Aithalakkadi

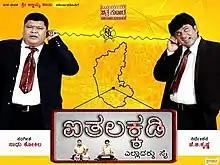
Film poster

Aithalakkadi is a 2010 Indian Kannada-language comedy film directed by J.G. Krishna. The film stars Rangayana Raghu and Bullet Prakash in the lead roles. The music of the film was composed by Sadhu Kokila.